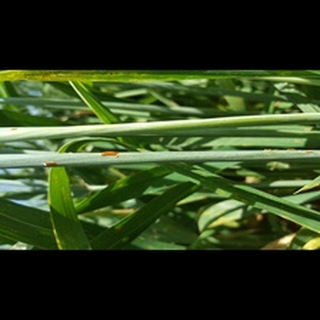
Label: wheat_black_rust